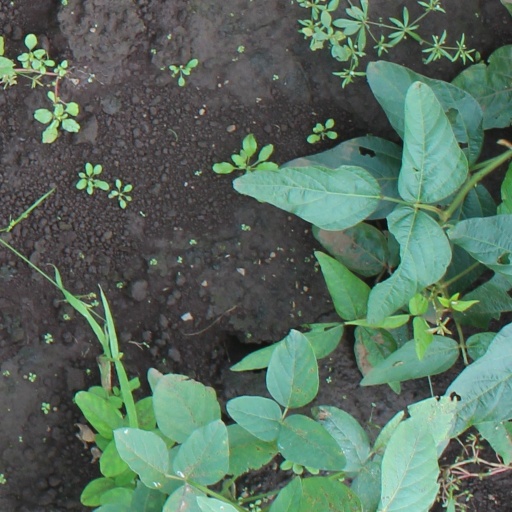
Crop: soybean